Boian culture

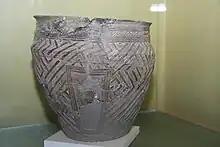
Boian culture pottery

The Boian culture emerged from two earlier Neolithic groups: the Dudeşti culture that originated in Anatolia (present-day Turkey); and the Musical note culture (also known as the Middle Linear Pottery culture or LBK) from the northern Subcarpathian region of southeastern Poland and western Ukraine.